Shinjuku Station

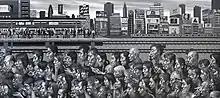
"Shinjuku", by Carl Randall

The station and other parts of the Toei Ōedo Line are referenced in the Digimon Adventure franchise. Contemporary British painter Carl Randall (who spent ten years living in Tokyo as an artist) depicted the station area in his large oil painting "Shinjuku", exhibited at the National Portrait Gallery in London in 2013.